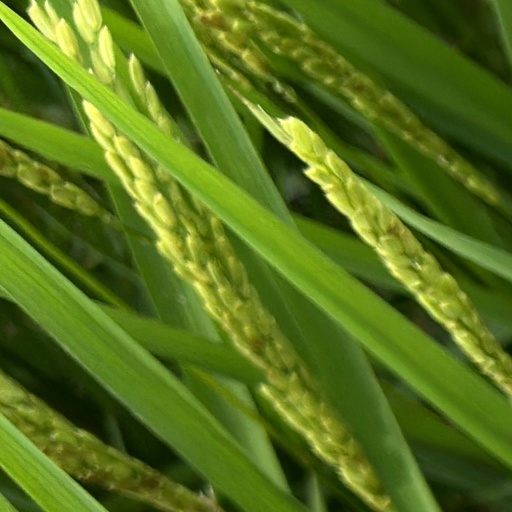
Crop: rice